La Douay railway station

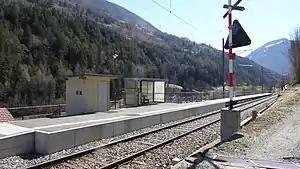
The station in 2019

La Douay railway station is a railway station in the municipality of Orsières, in the Swiss canton of Valais. It is located on the standard gauge Martigny–Orsières line of Transports de Martigny et Régions.